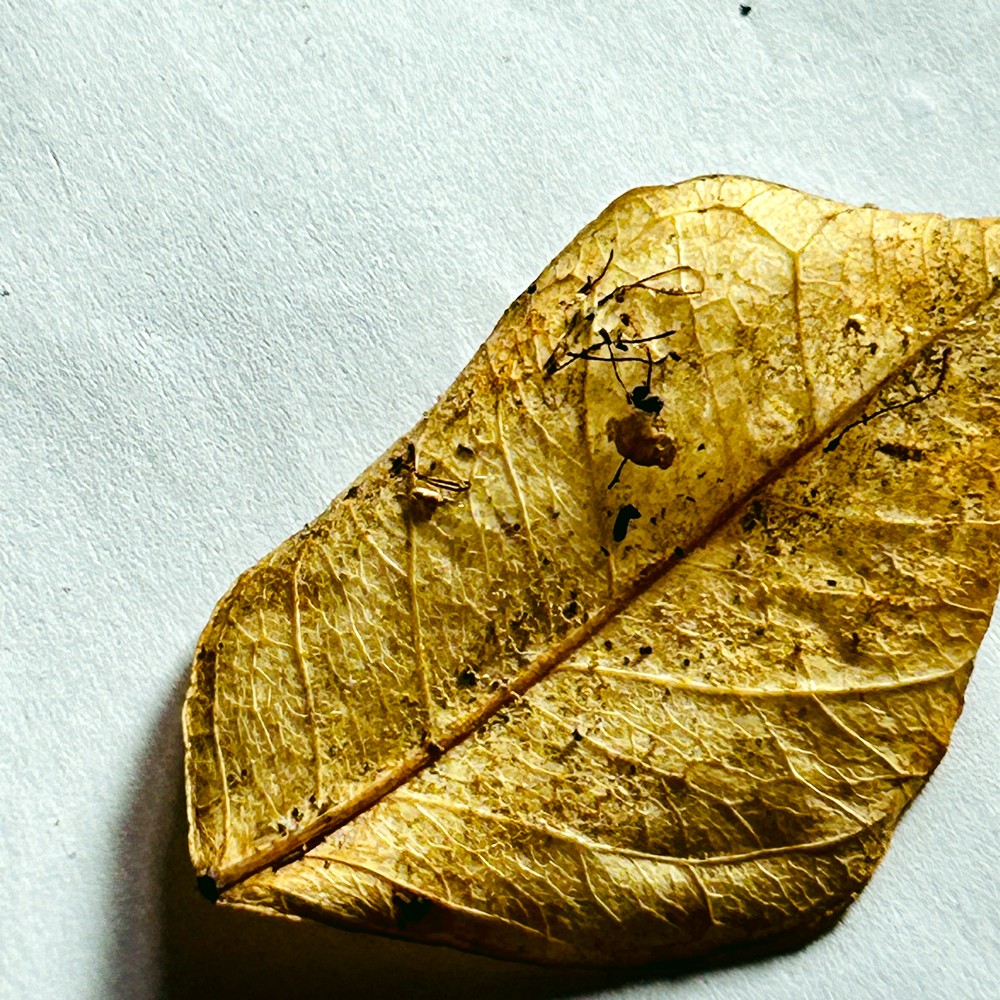
Label: Dry Leaf